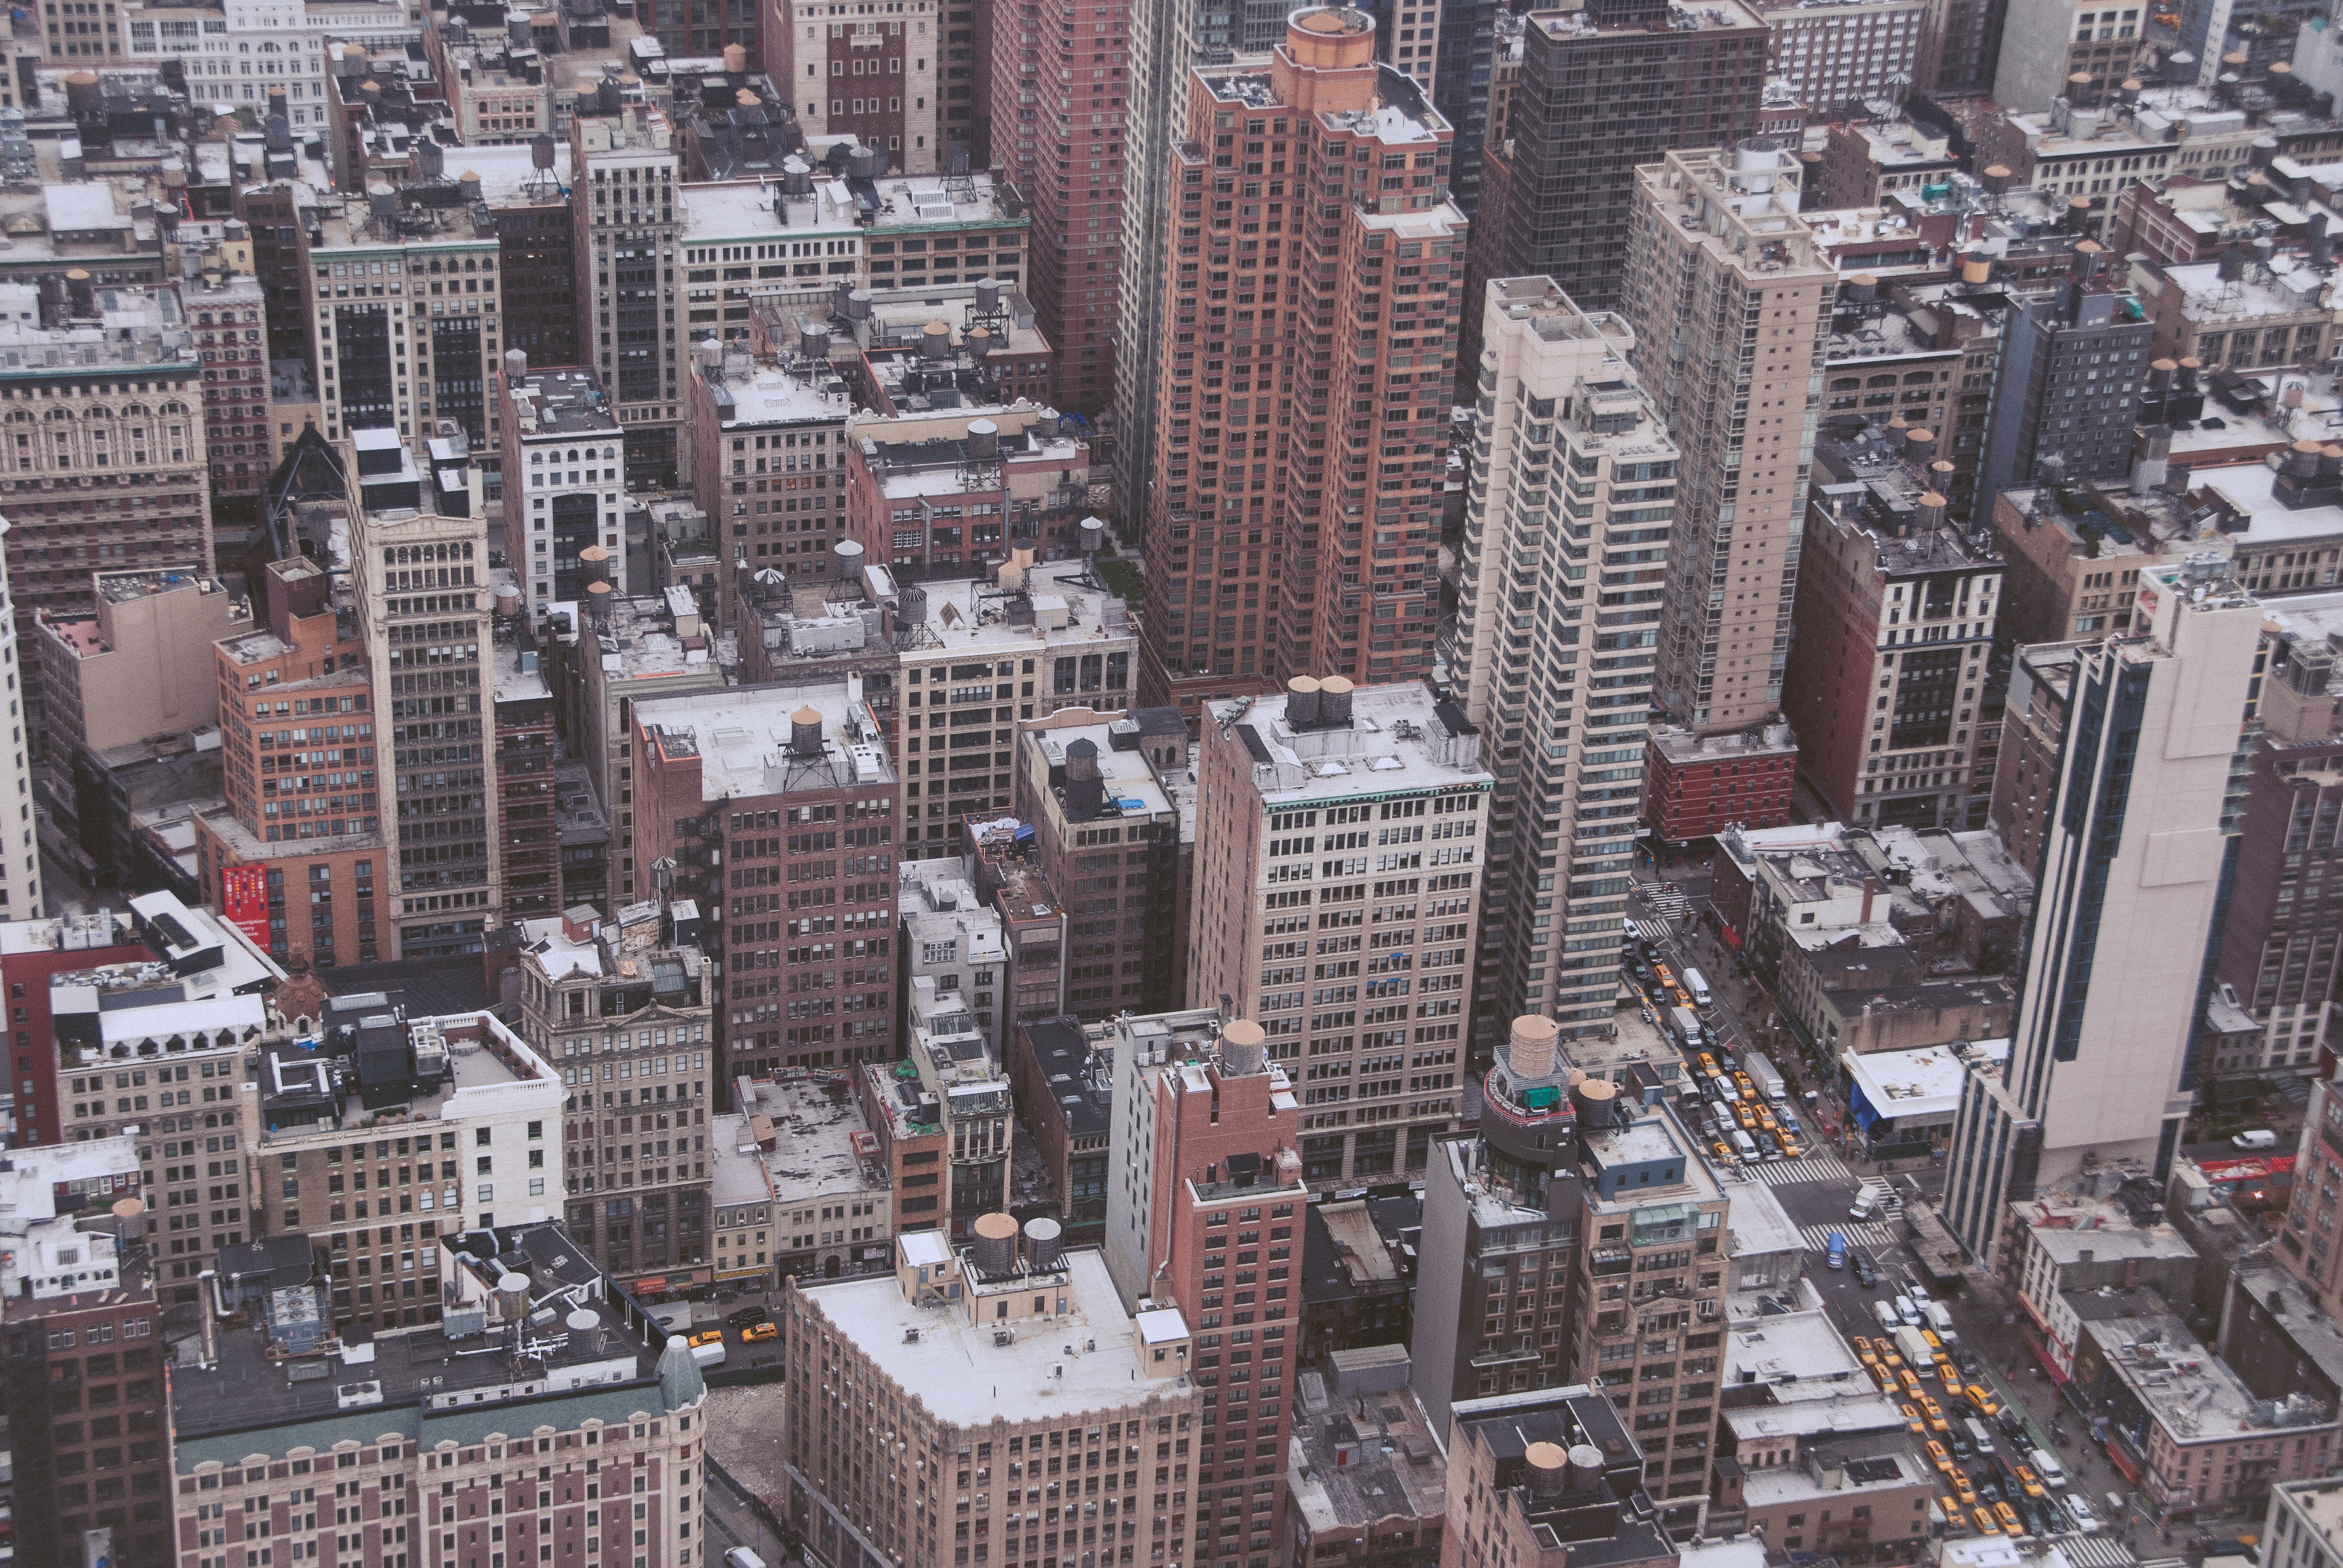
skyline, roof, building, city, skyscraper, urban, cityscape, downtown, suburb, metropolitan, tower block, metropolis, neighbourhood, bird's eye view, aerial photography, urban area, residential area, geographical feature, human settlement, metropolitan area